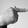
ASL letter: T